List of diplomatic missions of Turkmenistan

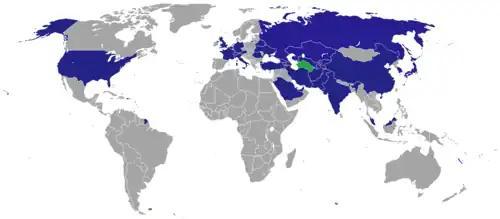
Diplomatic missions of Turkmenistan

This is a list of diplomatic missions of Turkmenistan.The country has established diplomatic relations with 151 states.